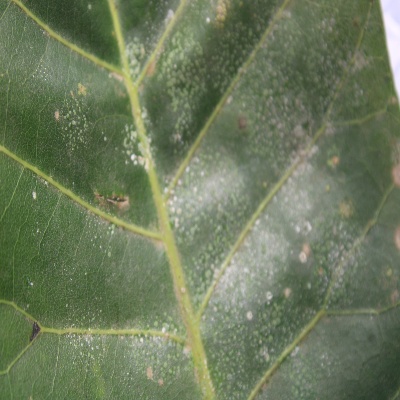
Crop: Cashew
Condition: red rust